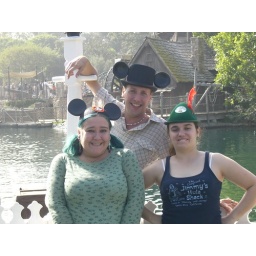
Alexia, Sean and I in front of Tom Sawyer's Island, wearing our cute hats